Mirabella (TV series)

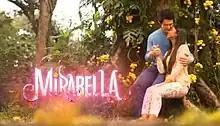
Title card

Mirabella is a 2014 Philippine television drama series broadcast by ABS-CBN. Directed by Erick C. Salud, Jerome C. Pobocan, Jojo A. Saguin and Claudio "Tots" Sanchez-Mariscal IV, it stars Julia Barretto, Enrique Gil, Sam Concepcion and Mika dela Cruz. It aired on the network's Primetime Bida line up and worldwide on TFC from March 24 to July 4, 2014, replacing "Annaliza", and was replaced by "Pure Love".